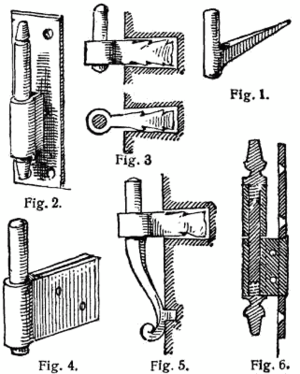
En serrurerie, un gond est une pièce mécanique qui avec la penture, dans laquelle elle s'introduit, assure le pivotement d'une porte ou d'une fenêtre